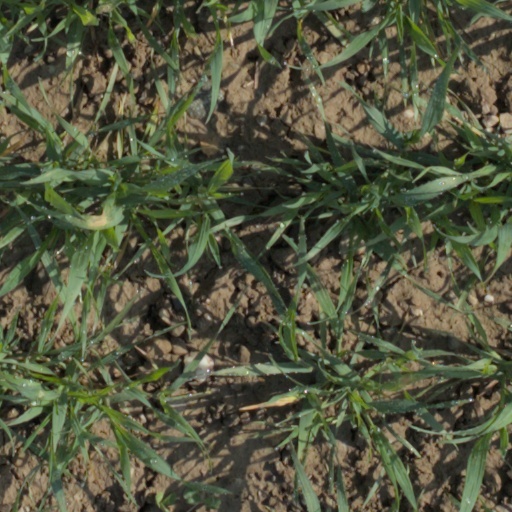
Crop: wheat